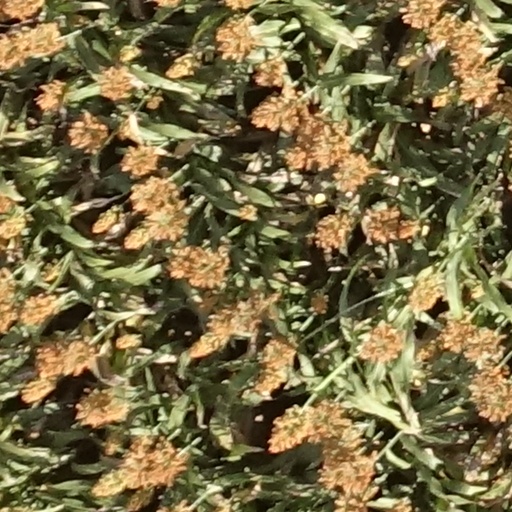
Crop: sorghum